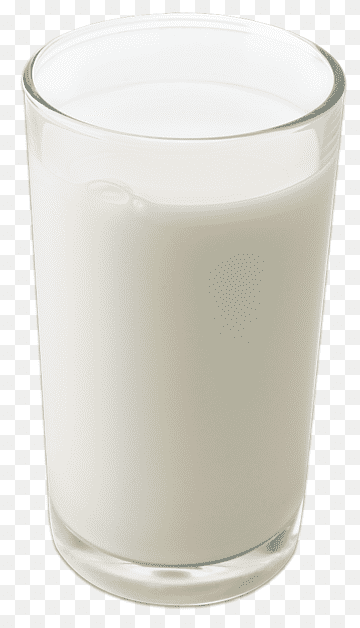
Label: ayran